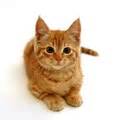
Label: cat